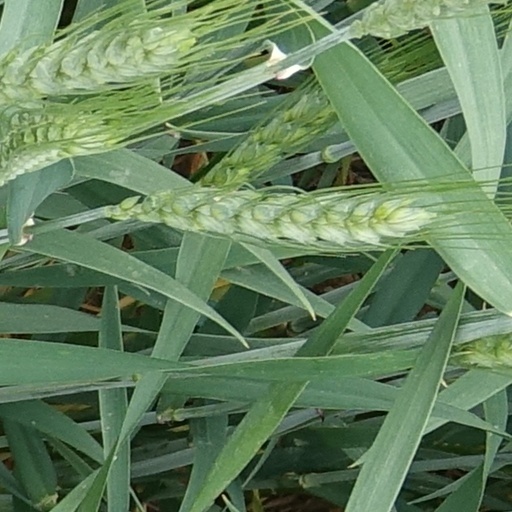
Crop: wheat